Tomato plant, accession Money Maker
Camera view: bottom (45 deg); turntable rotation: 60 degrees
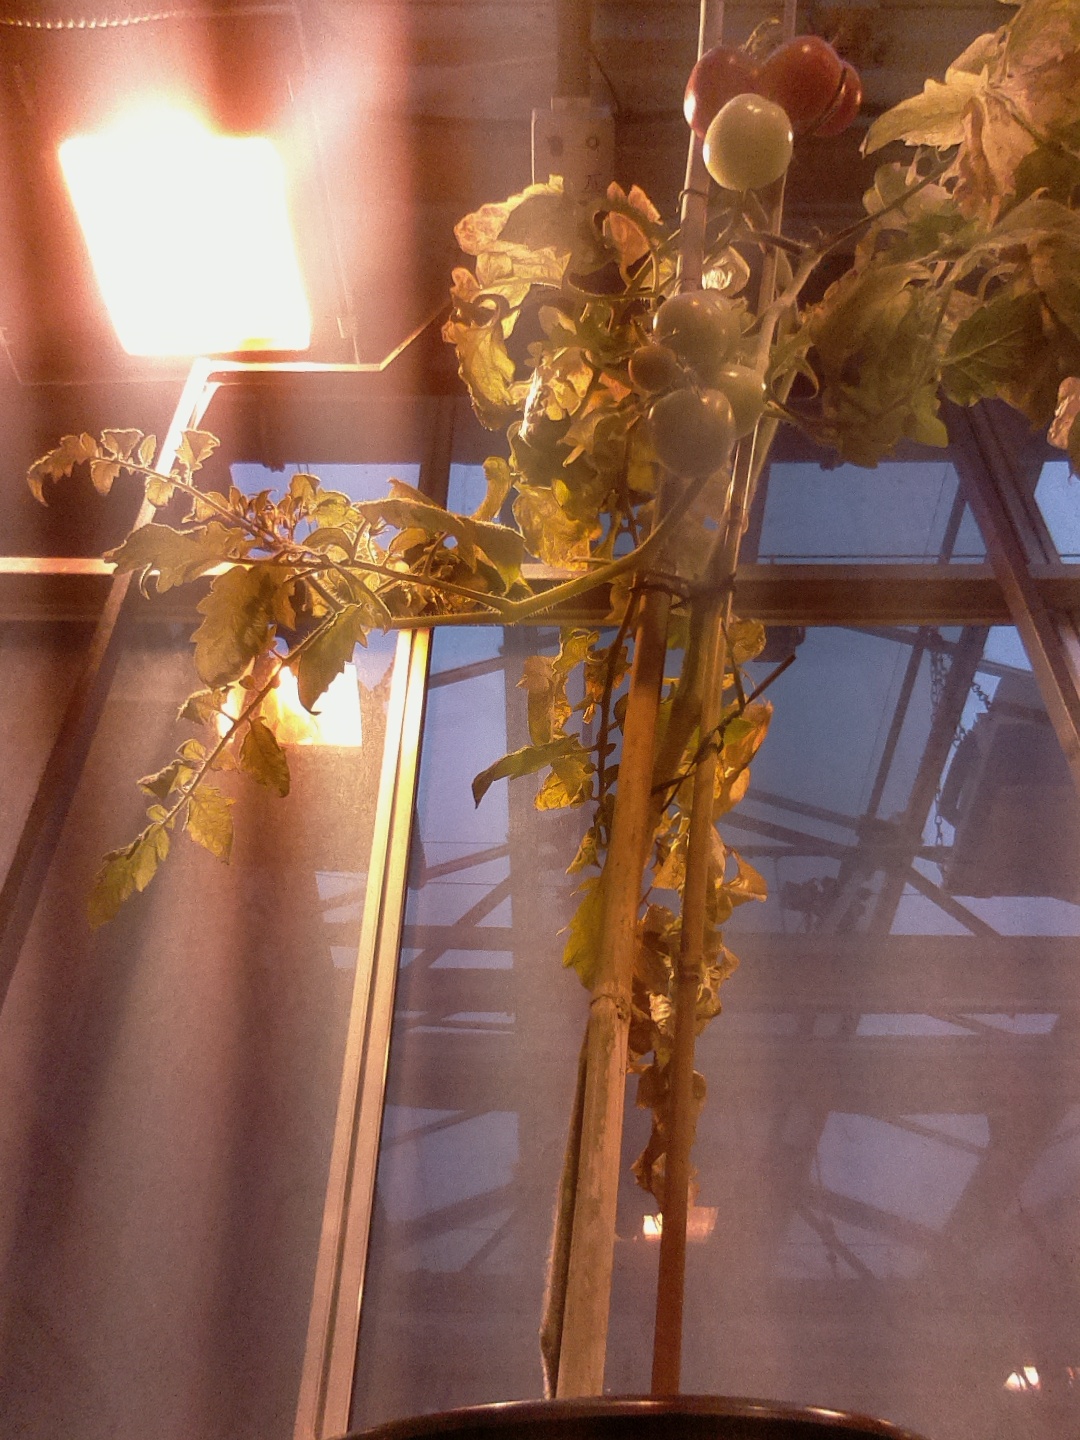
BBCH growth stage 83: 30%-40% of fruits show typical fully ripe color